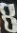
Number: 8